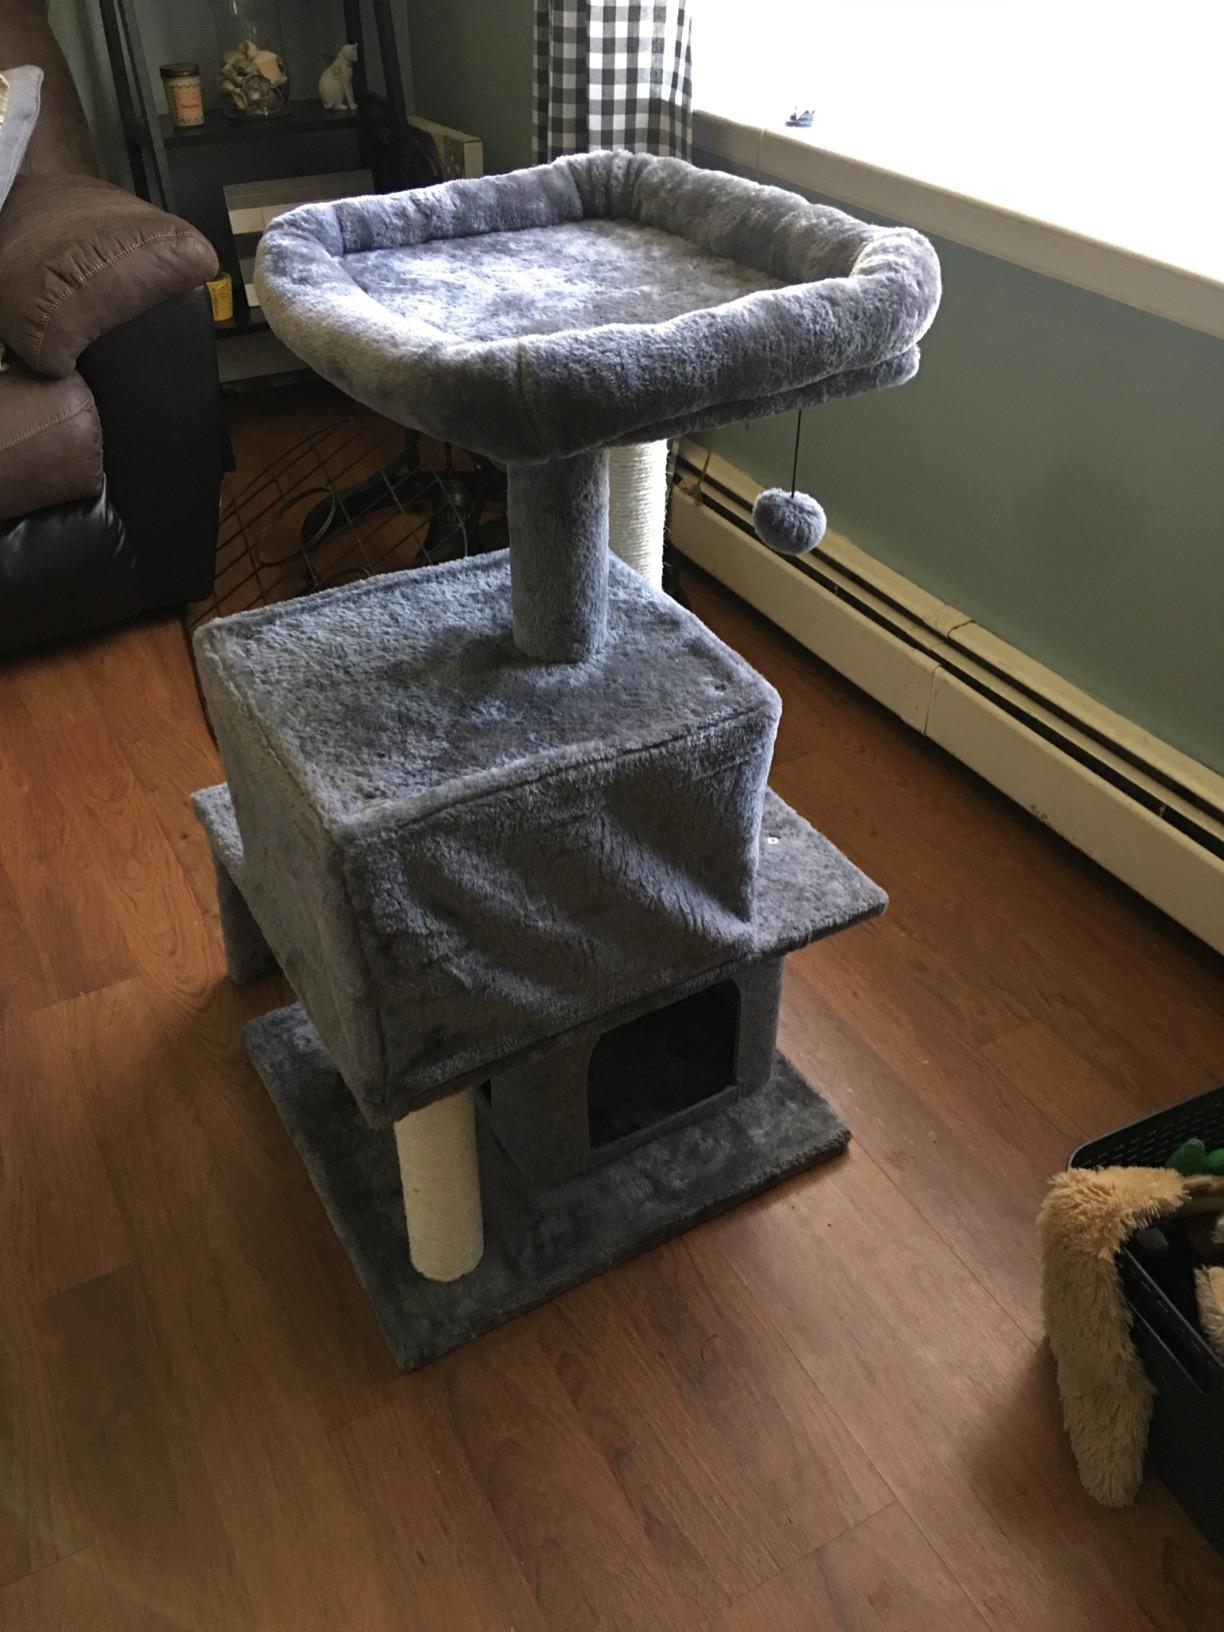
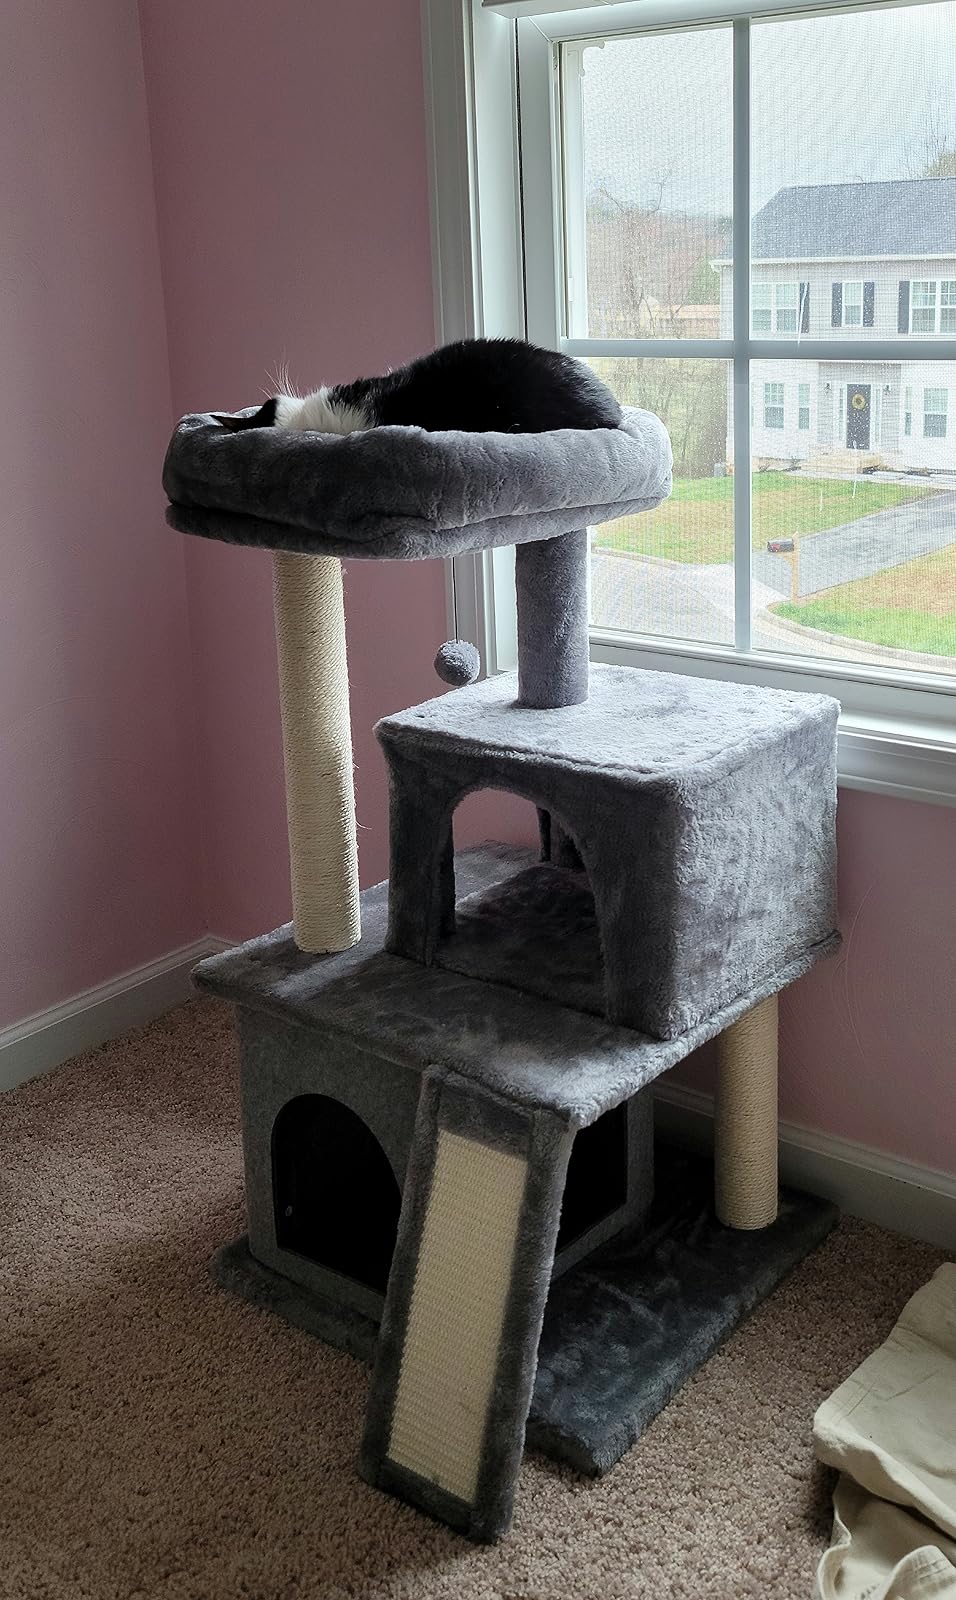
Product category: items_cat tree
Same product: yes